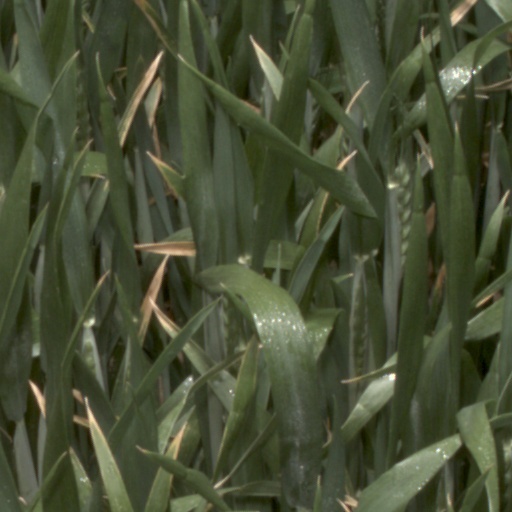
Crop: wheat